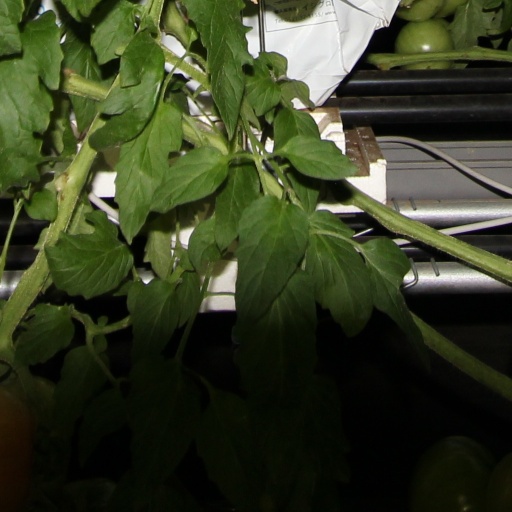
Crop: tomato